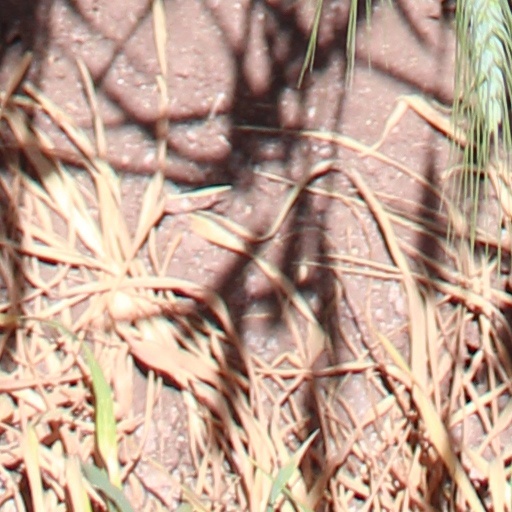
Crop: wheat